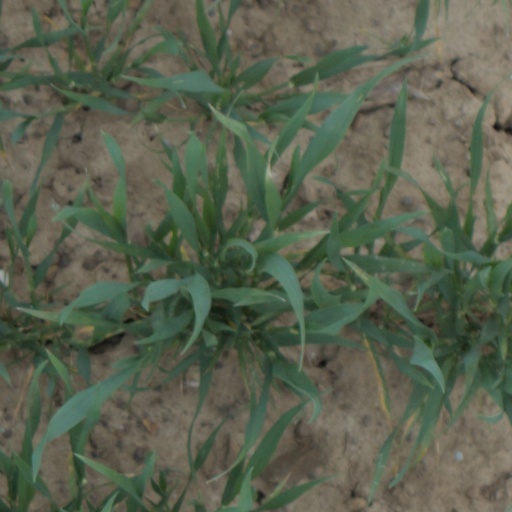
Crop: wheat